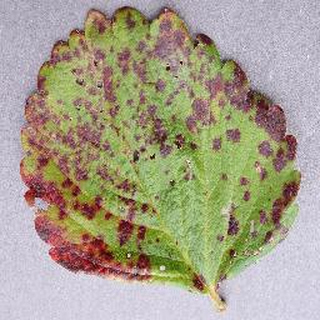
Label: strawberry_leaf_scorch